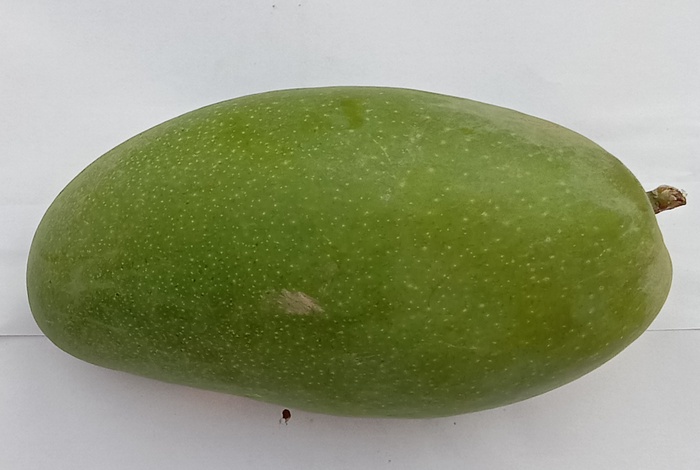
Mango variety: Dosehri